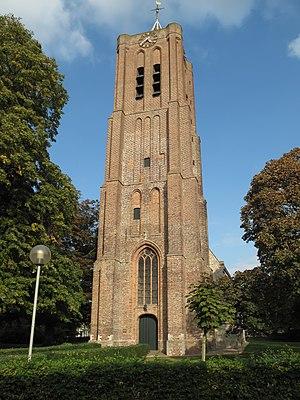
's-Heer Arendskerke est un village néerlandais. Il fait partie de la commune de Goes en Zélande. En 2004, il comptait 1 320 habitants.